Lev Razumovsky

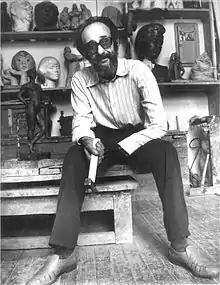
Lev Razumovsky in his studio, 1986

Lev Razumovsky (1926 – 2006) was a Russian sculptor, painter, graphic artist, medal and toy designer, and writer.